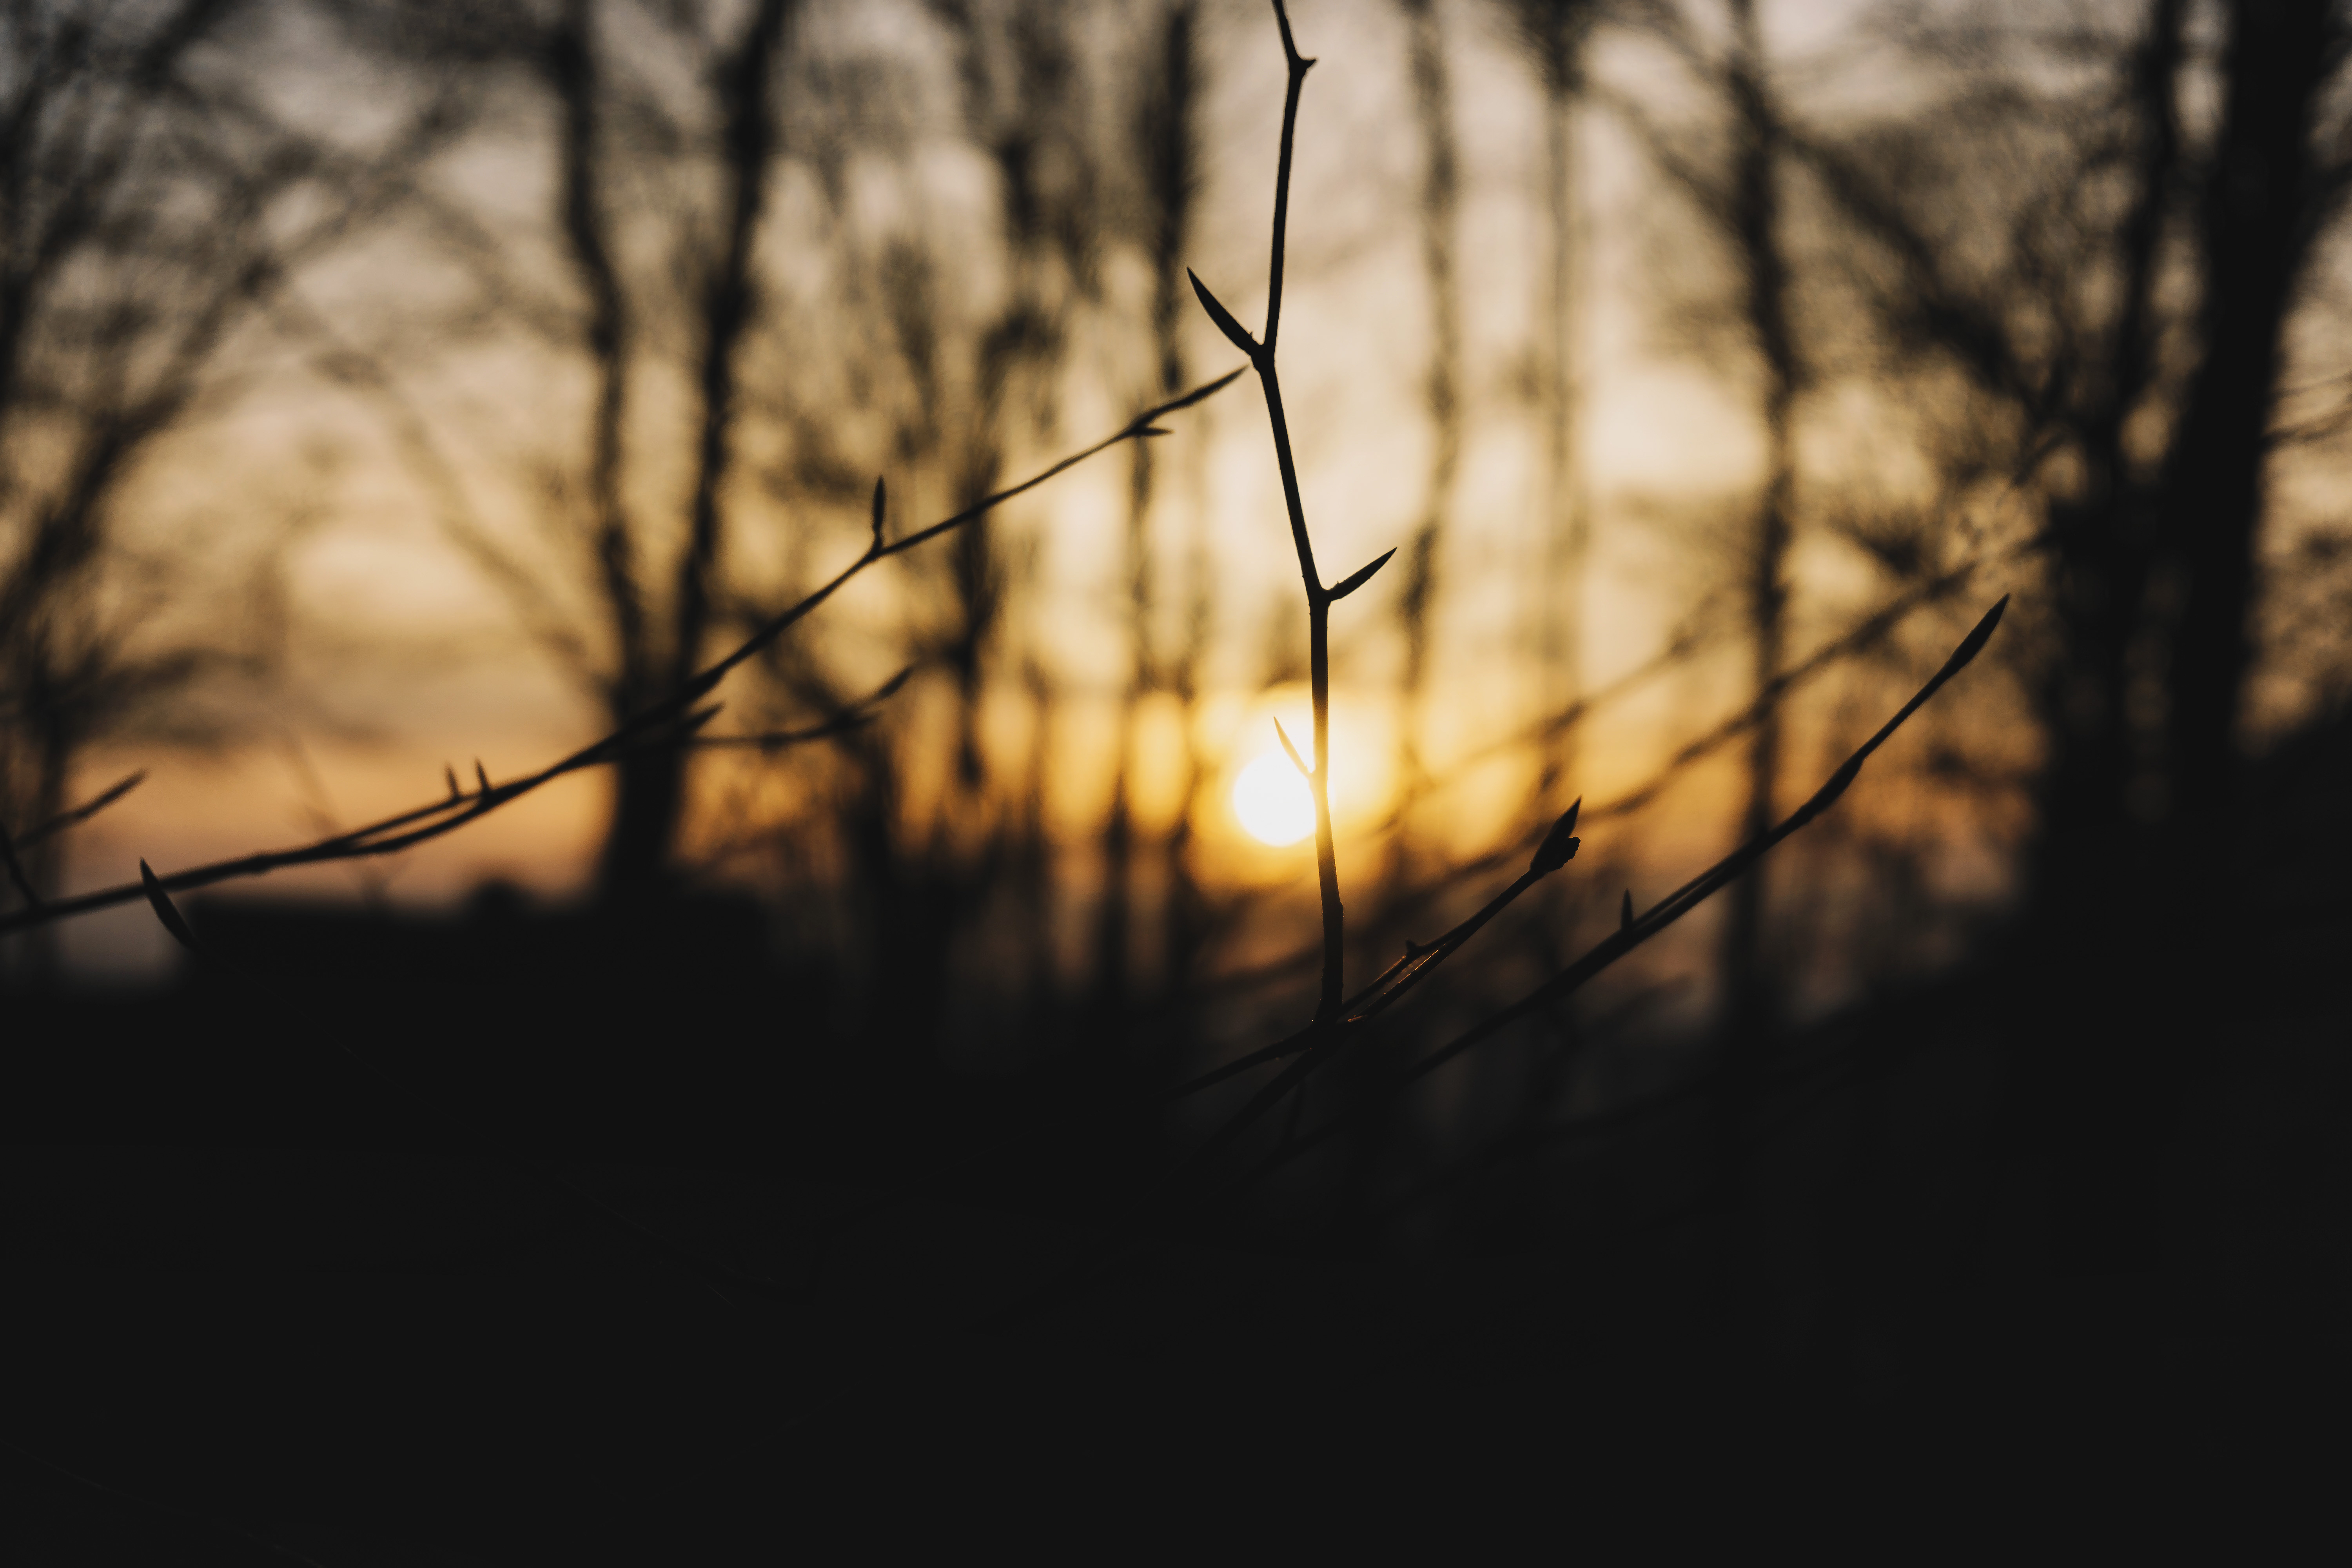
tree, nature, forest, grass, branch, light, plant, sun, sunrise, sunset, sunlight, morning, leaf, dawn, atmosphere, evening, reflection, autumn, darkness, season, atmospheric phenomenon, woody plant